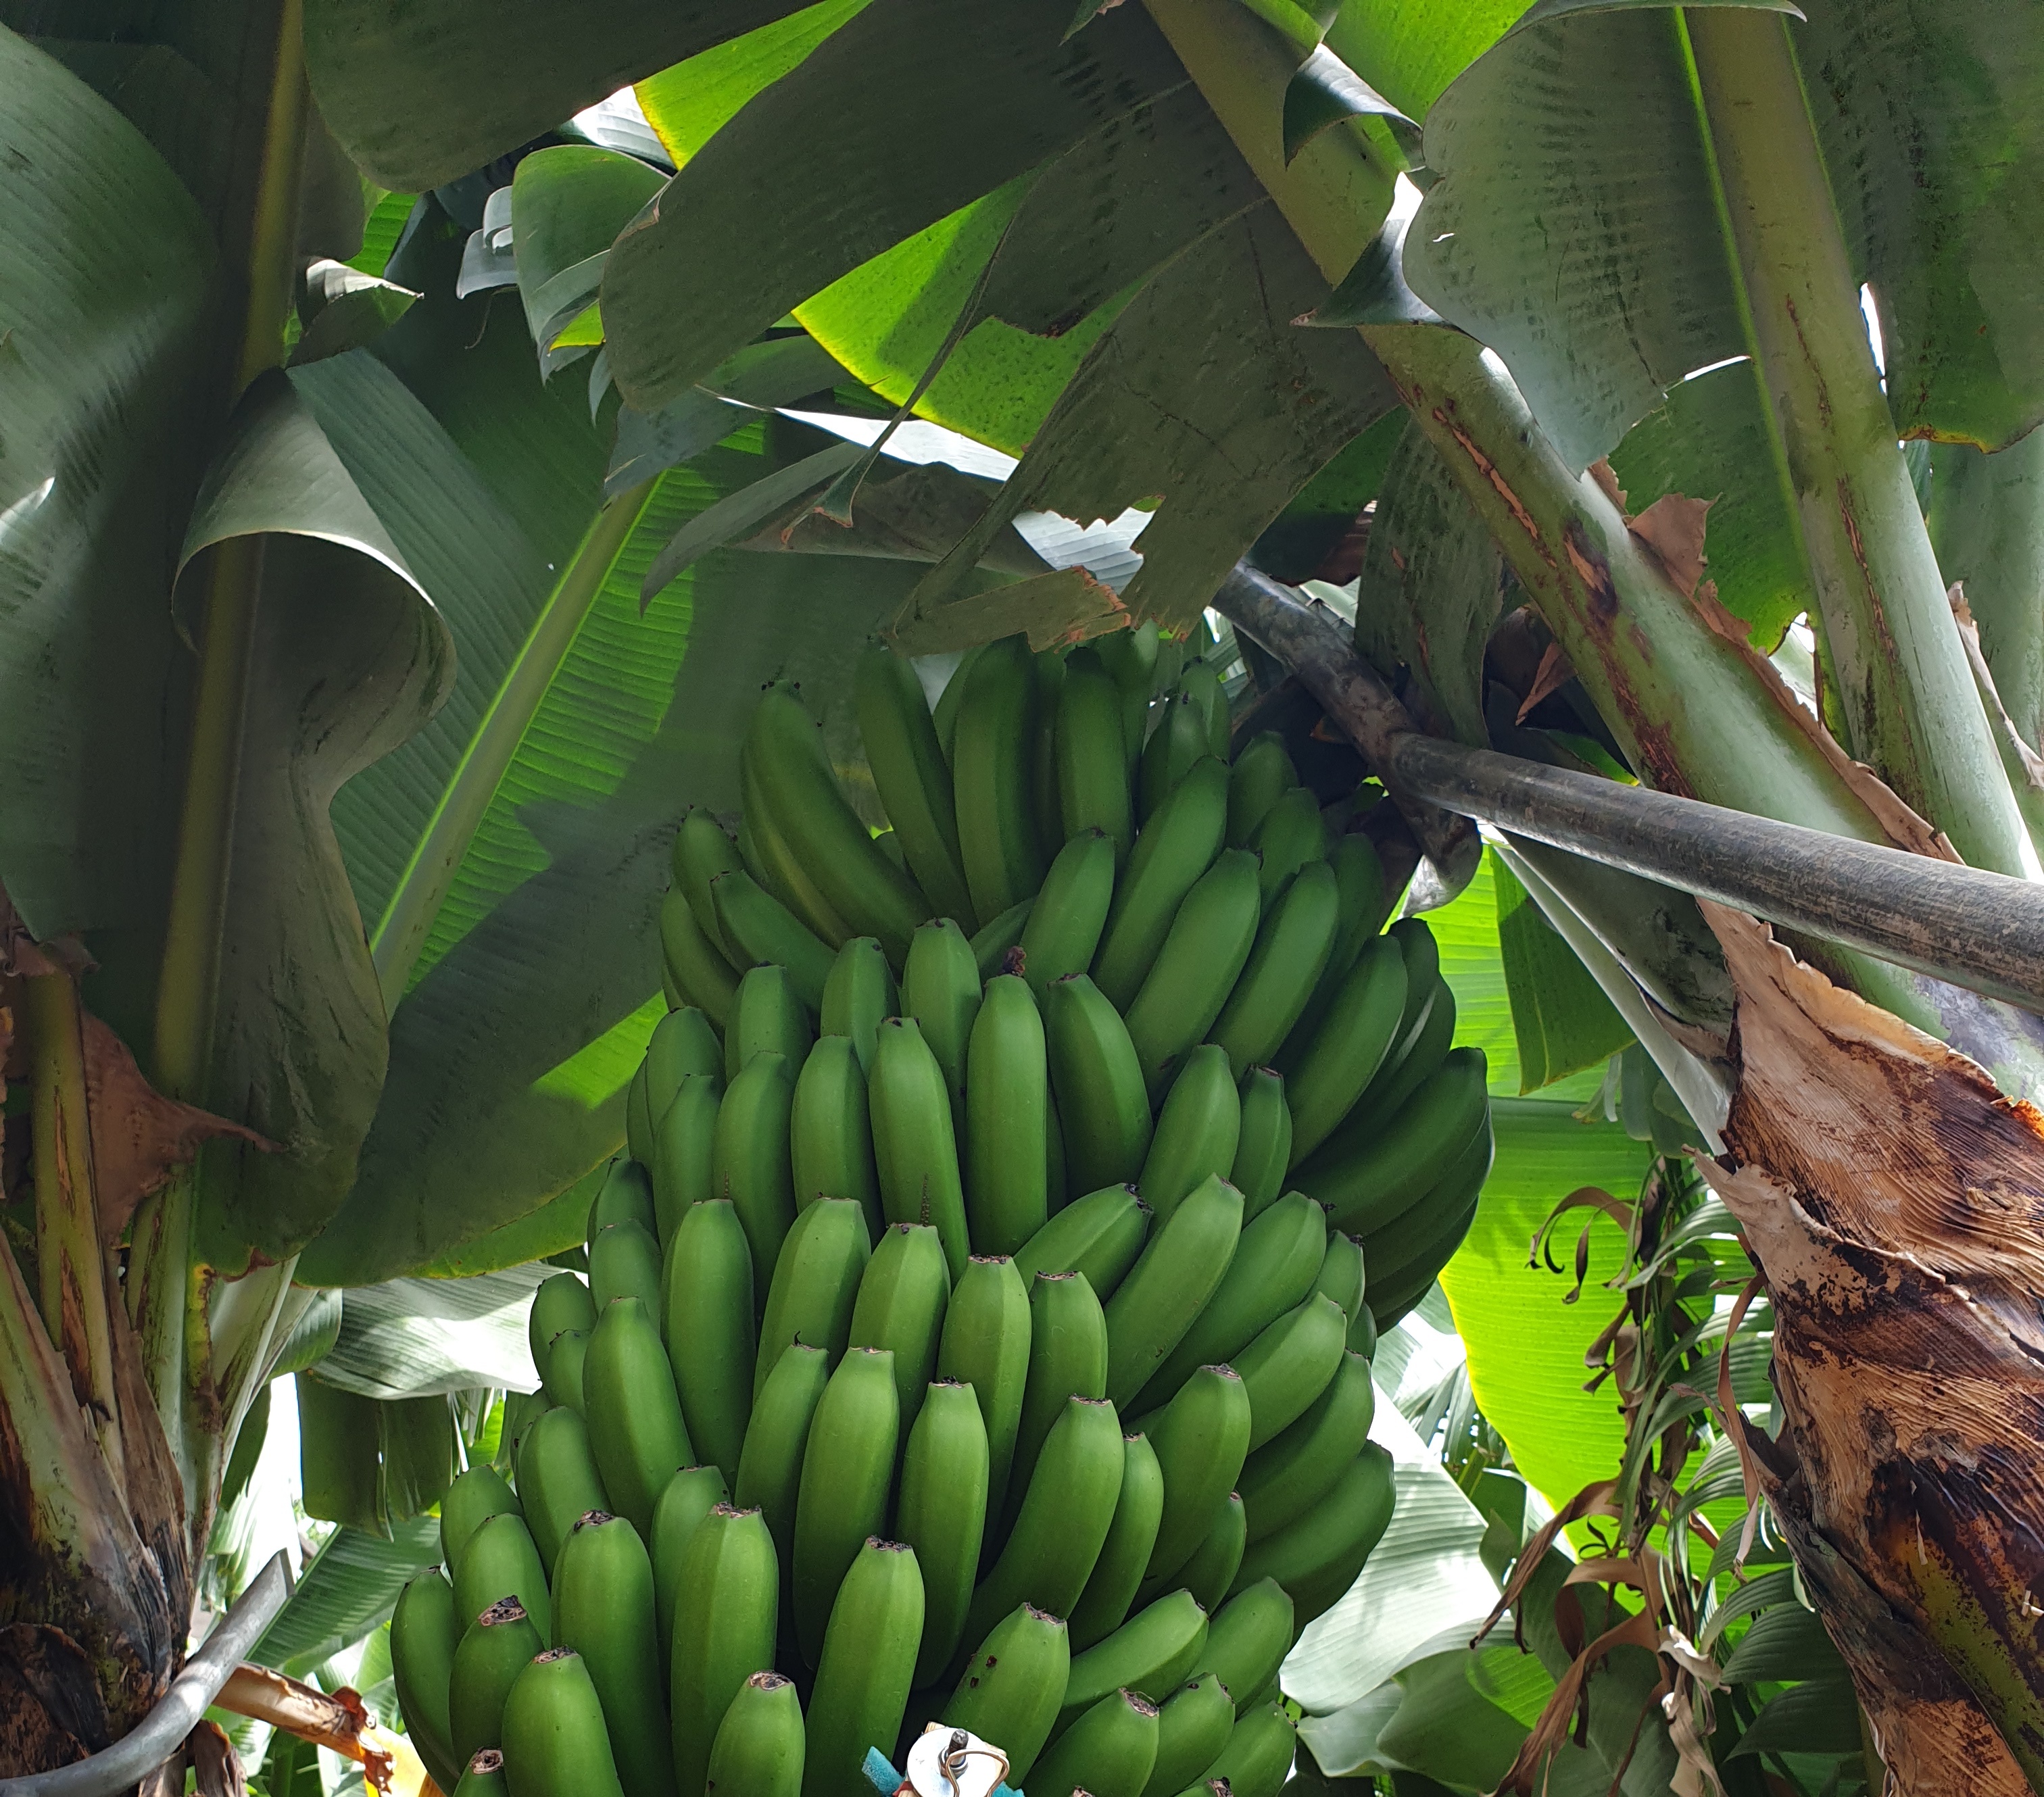
Label: Cut